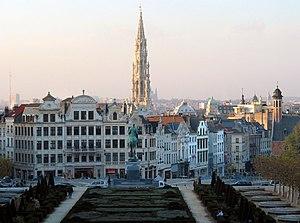
Bruxelles (Belgique), l'hôtel de ville et le centre de la vieille ville vus depuis le Mont des Arts.
Le Mont des Arts est un complexe urbanistique comprenant la Bibliothèque royale de Belgique, les Archives générales du Royaume, le centre de congrès Square et un jardin créé par l'architecte paysagiste René Pechère, situé à Bruxelles, entre le quartier royal et le quartier du centre en contrebas. La configuration actuelle date de son réaménagement entre 1954 et 1965.
Bruxelles ou la ville de Bruxelles est une commune de Belgique de 183 287 habitants, capitale de la Belgique, de la Fédération Wallonie-Bruxelles, de la Communauté flamande ainsi que le siège de plusieurs institutions de l'Union européenne. La commune porte le titre honorifique de ville. Elle est située au centre de la région de Bruxelles-Capitale et est entourée par d'autres communes qui constituent avec elle cette région de 19 communes peuplée de 1 211 026 habitants au 1ᵉʳ janvier 2020 et dotée de l'autorité supra-communale d'un gouvernement et d'un parlement. À l'extérieur s'étend la périphérie bruxelloise débordant dans la Région flamande dans laquelle la région bruxelloise est enclavée pour former l'agglomération bruxelloise.
Bruxelles [bʁysɛl], parfois aussi appelé aire urbaine de Bruxelles ou Grand Bruxelles, est une ville et une agglomération de Belgique qui s'étend au-delà des limites administratives de la Région de Bruxelles-Capitale pour englober des parties du Brabant wallon et l'arrondissement de Hal-Vilvorde, et au centre de laquelle se trouve la commune de Bruxelles proprement dite, dont le nom utilisé par la constitution belge est ville de Bruxelles.
La Cinémathèque royale de Belgique est fondée en 1938 par Henri Storck, André Thirifays et Pierre Vermeylen.